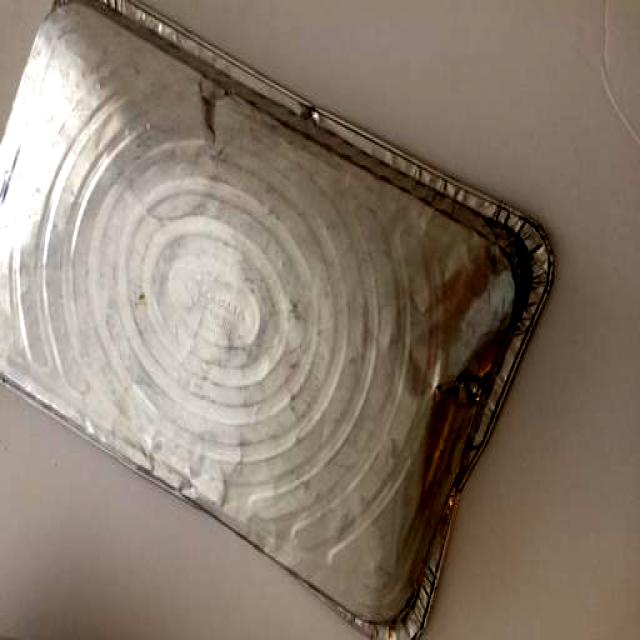
Label: Trash